Thomas Blamey

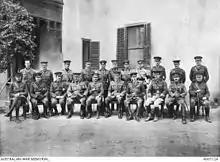
Group portrait of 1st Division staff officers at Mena Camp, December 1914. Blamey, then a major, is in the front row, second from the right.

Following the outbreak of the First World War in August 1914, Blamey was transferred to the War Office, where he worked in the Intelligence Branch preparing daily summaries for the King and the Secretary of State for War, Lord Kitchener. Fully trained staff officers were rare and valuable in the Australian Army, and while still in Britain, Blamey was appointed to the Australian Imperial Force (AIF) as general staff officer, Grade 3 (Intelligence), on the staff of Major General William Bridges's 1st Division. As such, he reported to the 1st Division's GSO1, Lieutenant Colonel Brudenell White. In November 1914 he sailed for Egypt with Colonel Harry Chauvel, to join the Australian contingent there. His appointment as GSO 3 was confirmed with effect from 10 December.